Nasik Caves

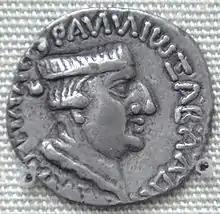
The Indo-Scythian Western Satraps ruler Nahapana built Cave No.10 circa 120 CE.

One long inscription (inscription No.2) in the 19th year of Satavahana king Sri Pulumavi (2nd century CE), explaining that Queen Gotami Balasiri, mother of glorious king Gotamiputra, caused this cave to be built and gave it to the Samgha. There is also another long inscription (inscription No.3) by Sri Pulumavi himself, also in the 22nd year of his reign. There are also inscriptions (inscriptions No.4 and No.5) at the entrance of the cave by Gautamiputra Satakarni (2nd century), in the 18th year of his reign, who claims a great victory.